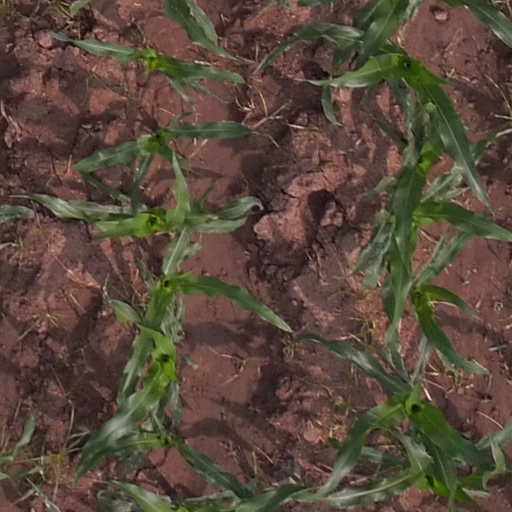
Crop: maize; corn